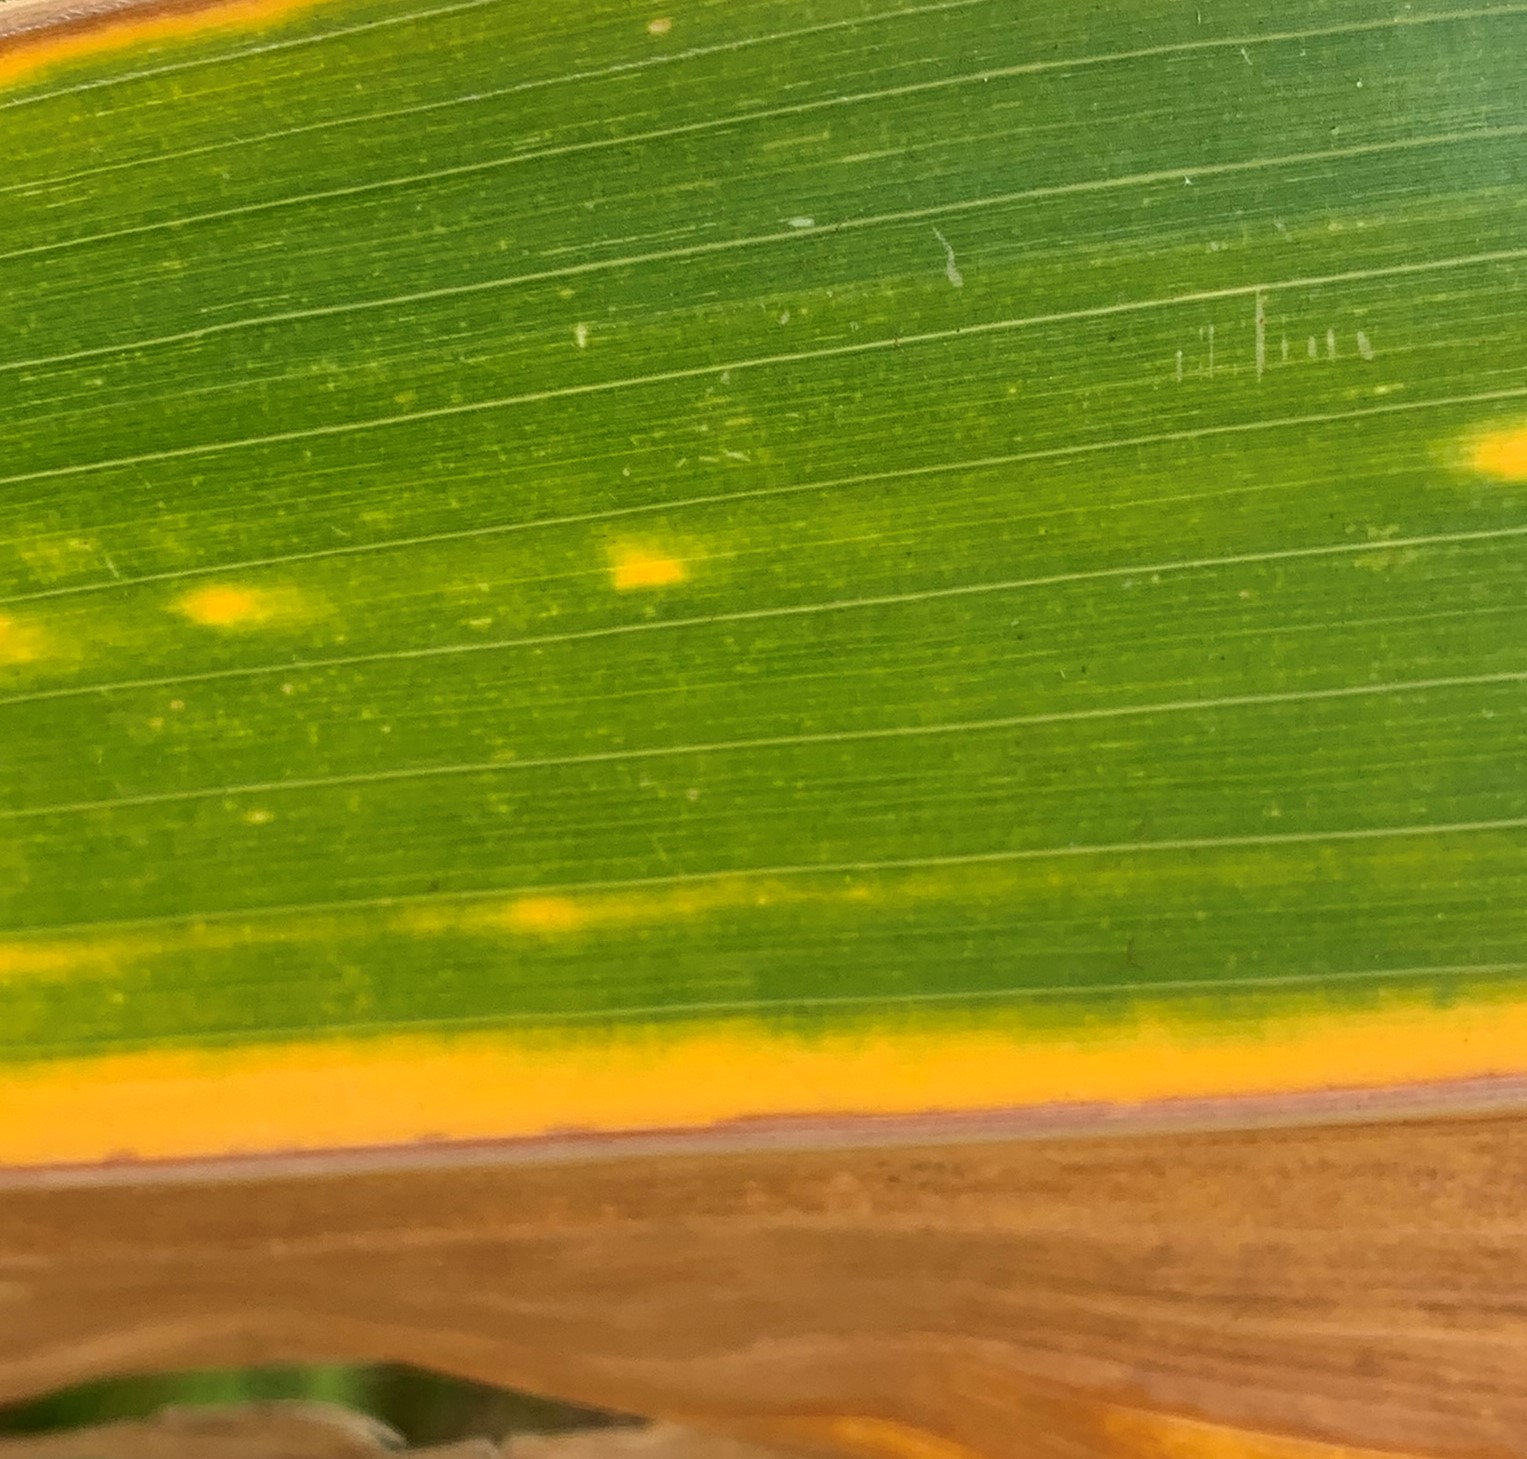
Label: MLN